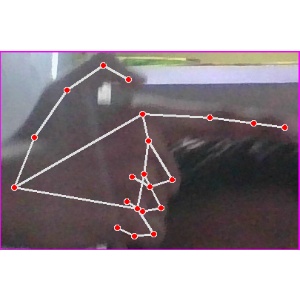
अक्षर: ब